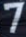
Number: 7